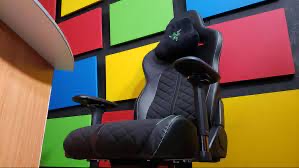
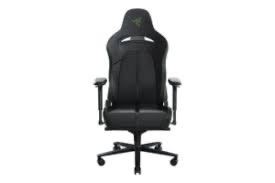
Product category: items_chair
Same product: yes